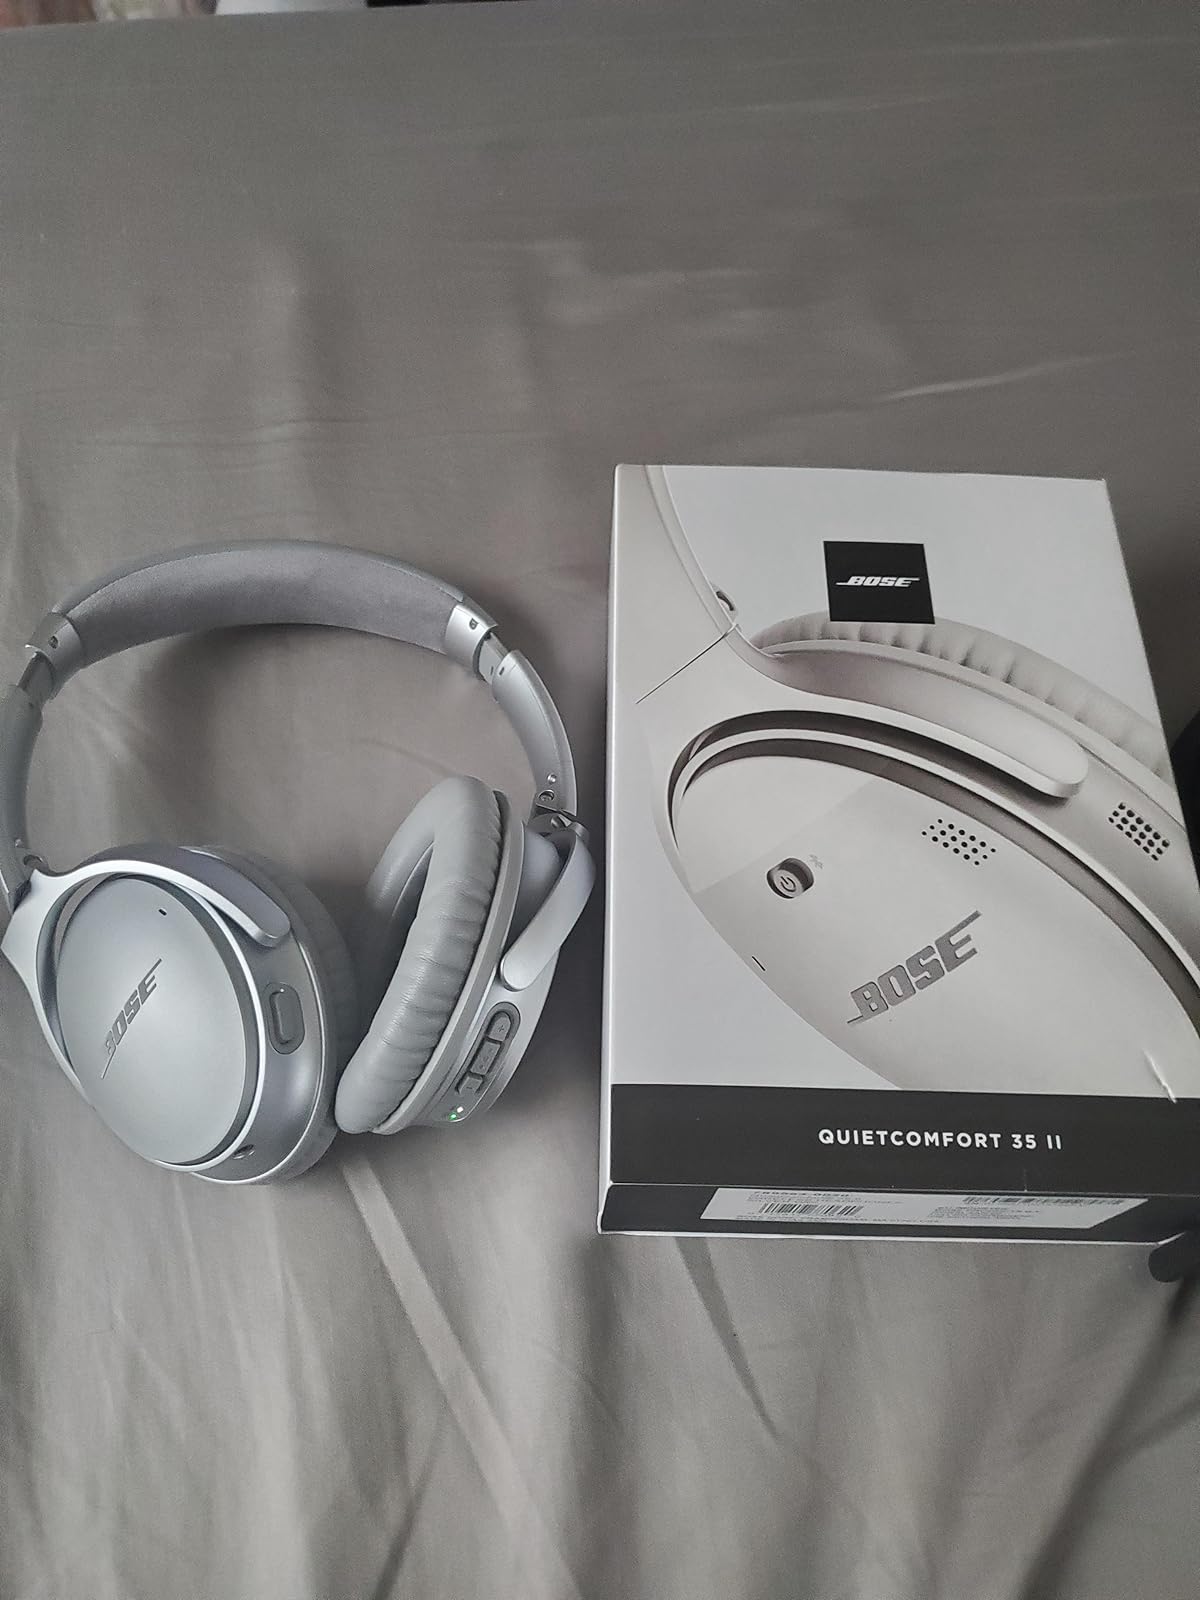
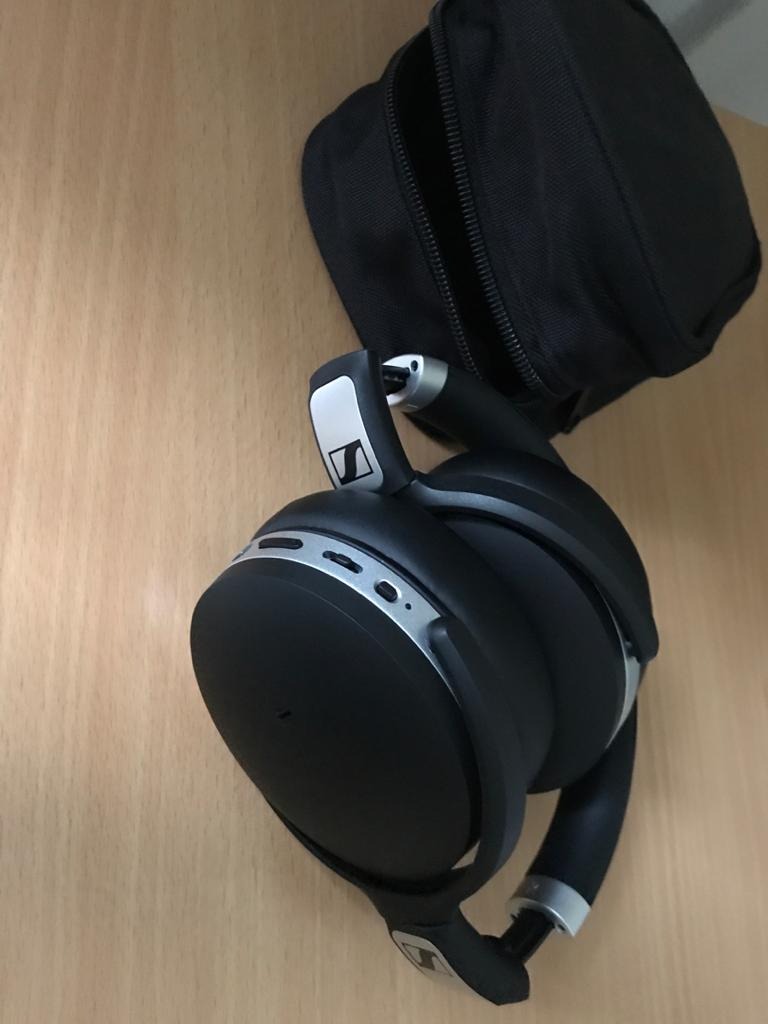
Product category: headphones
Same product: no